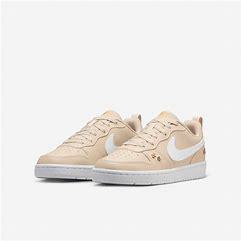
Brand: Nike
Model: Court Borough Recraft